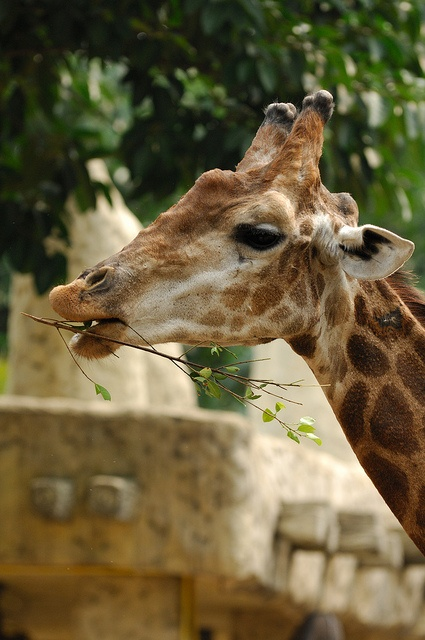
The giraffe with brown spots eats from a tree branch.
A giraffe eating a twig covered in leaves.
a giraffe eating a twig at the zoo
one giraffe from the neck up eating a small twig with green leaves on it
A giraffe with a leafy twig in its mouth.